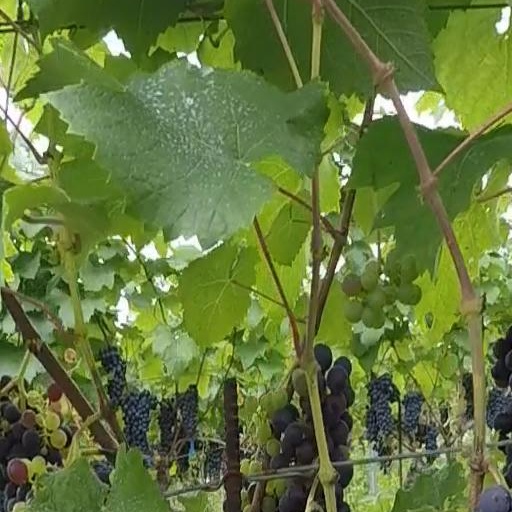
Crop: grape